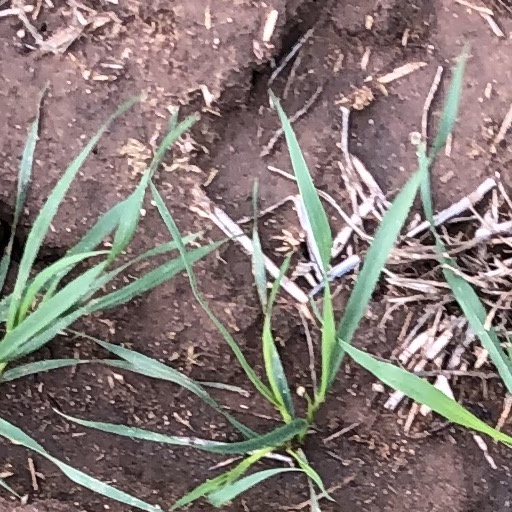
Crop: wheat